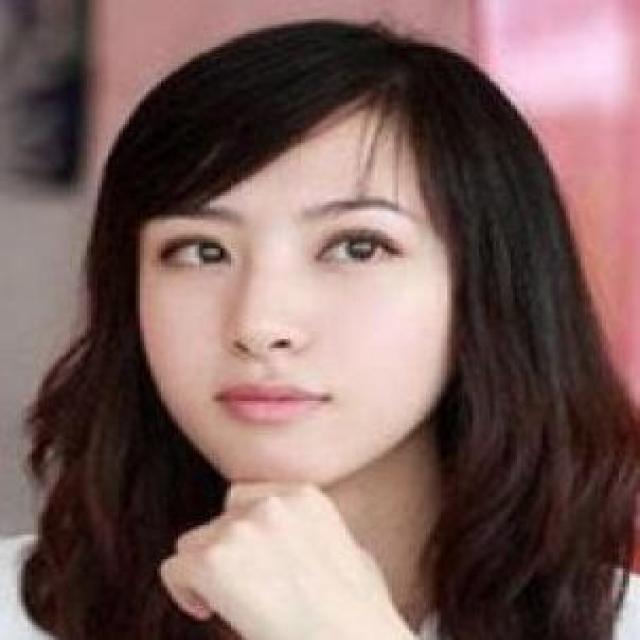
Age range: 21-44